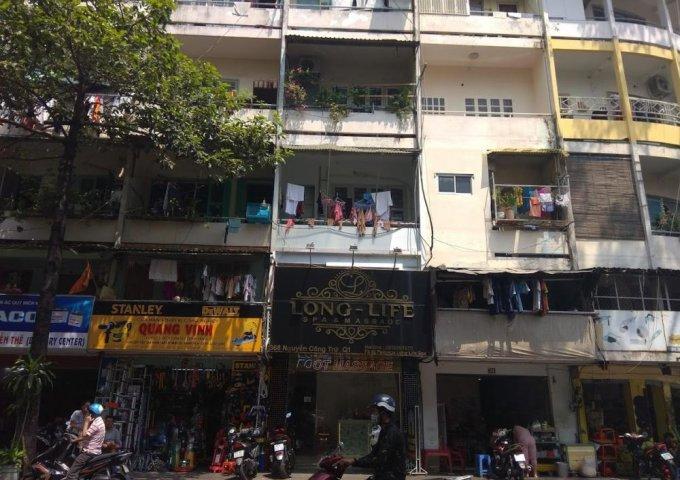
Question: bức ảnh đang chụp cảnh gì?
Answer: một tòa chung cư